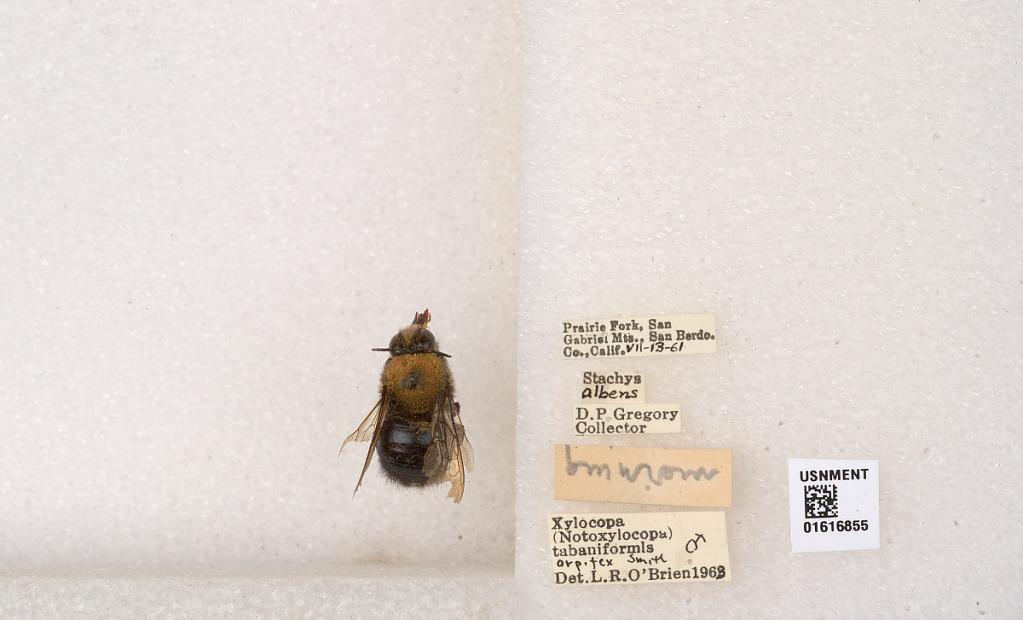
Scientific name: Xylocopa (Notoxylocopa) tabaniformis orpifex Smith
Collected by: D. Gregory
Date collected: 1961-7-13
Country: United States
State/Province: California
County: San Bernardino
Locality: Prairie Fork, San Gabriel Mountains
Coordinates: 34.3167, -117.633
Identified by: O'Brien, L. R.